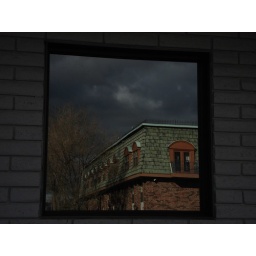
I saw this shot in a bike shop window and couldn't pass it up.